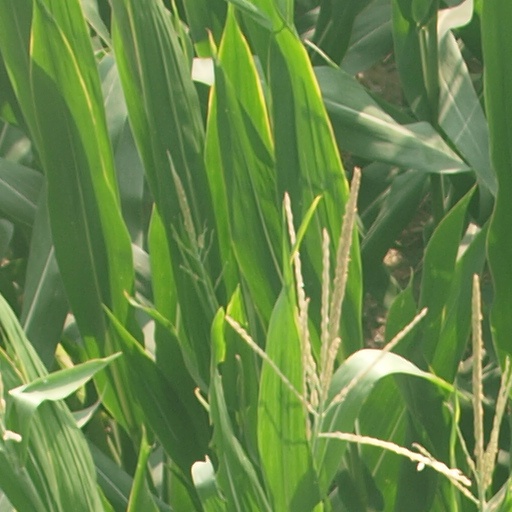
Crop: maize; corn